Gabriella Cilmi

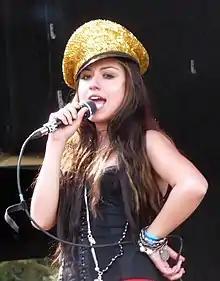
Cilmi performing at Furia Sound Festival in 2009

The lead single of Cilmi's "Ten" was "On a Mission". It was released on 5 February 2010 in Australia and on 7 March 2010 in Europe. As soon as the song was broadcast on Australian radios, it reached number-one most added track to Australian radio in its second week of release, getting played 296 times. The song reached number 9 on the UK Singles Chart and number sixteen in Australia.